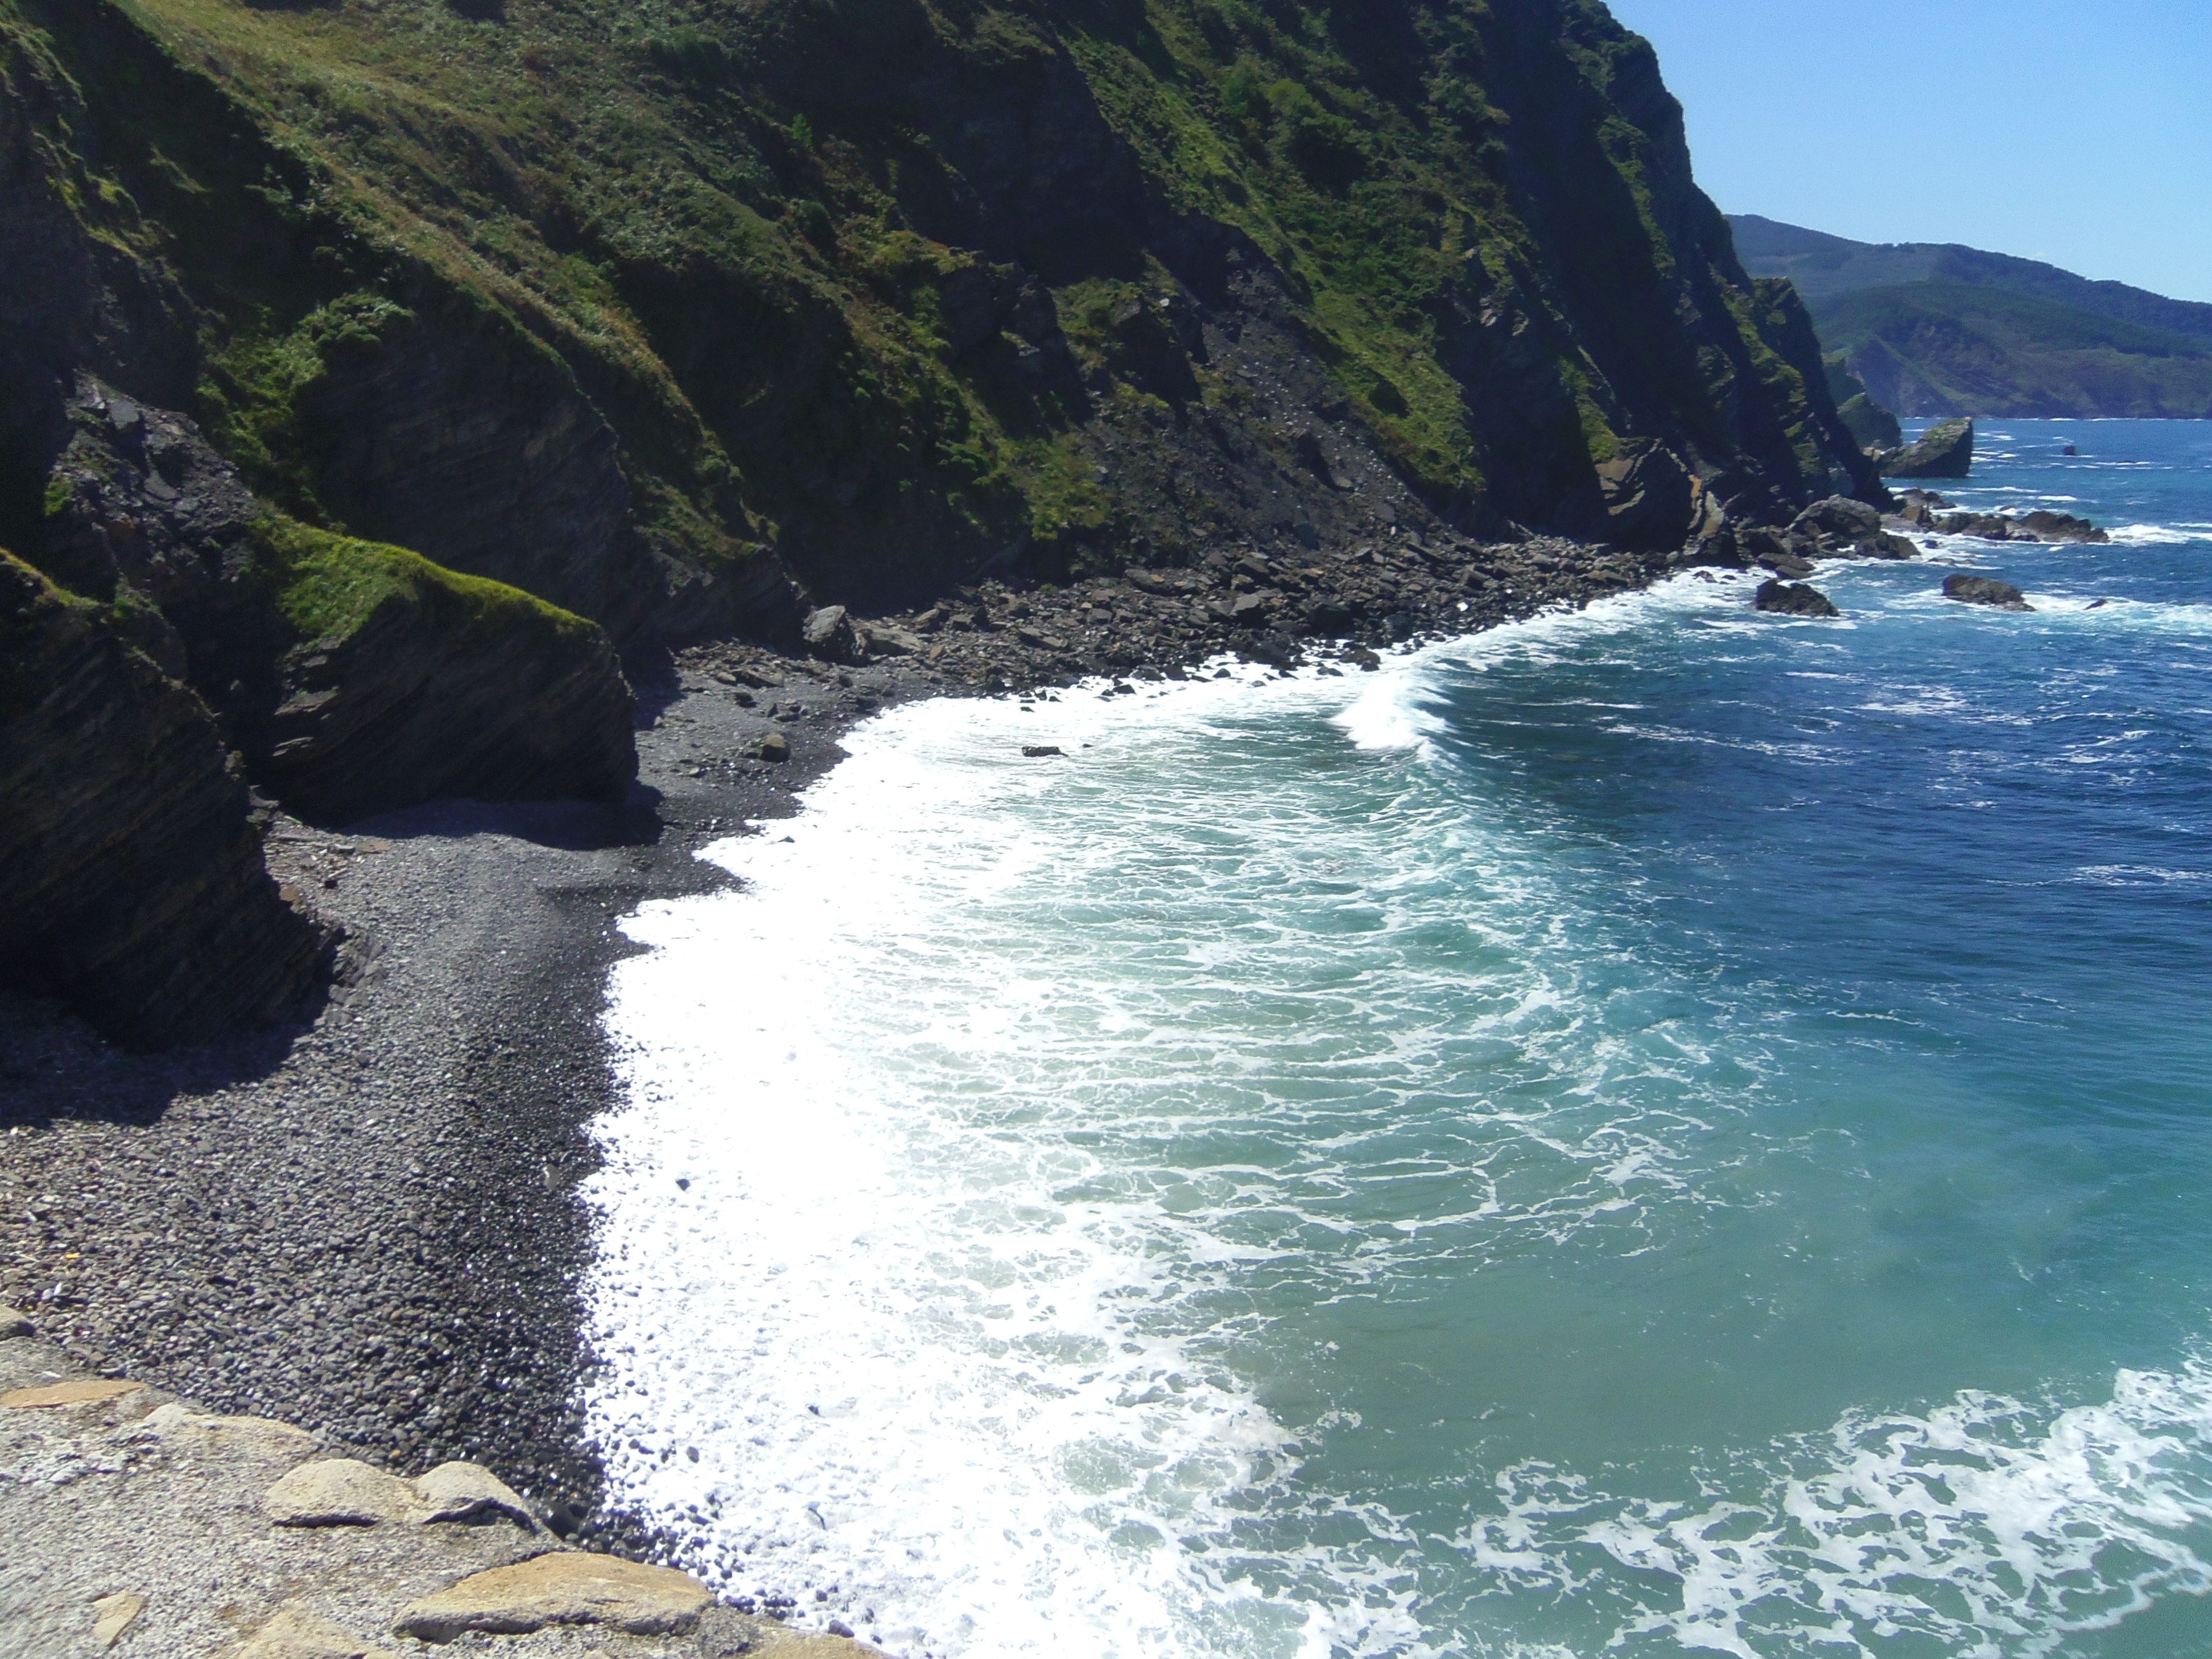
beach, landscape, sea, coast, nature, ocean, sky, sun, shore, wave, cliff, cove, peaceful, bay, rapid, fjord, terrain, body of water, rocks, waves, bilbao, cape, landform, geographical feature, wind wave, gaztelugatze